Reactive nitrogen

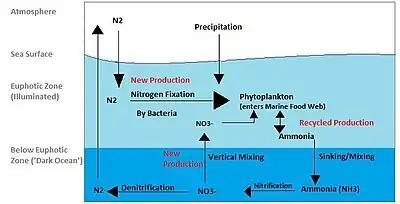
A schematic representing the marine nitrogen cycle.

As a consequence, an excess of Nr can affect the environment relatively quickly. This also means that nitrogen-related problems need to be looked at in an integrated manner.